Pedro Cortés y Larraz

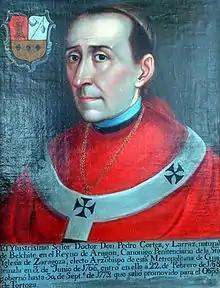
Official portrait

Pedro Cortés y Larraz (Belchite, Zaragoza, 6 July 1712 - Zaragoza, 7 July 1787) was Archbishop of Guatemala between 1767 and 1779 and bishop of Tortosa between 1780 and 1786.